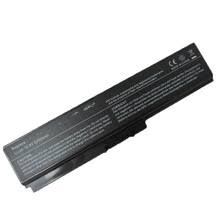
Waste category: battery